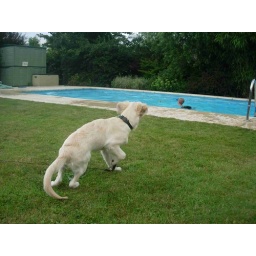
Alix is a female golden retriever and a service dog in training. Picture taken by her foster family.